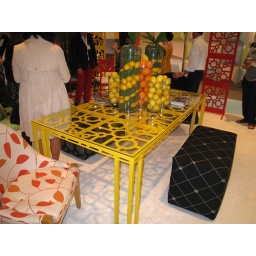
Great yellow dining table in powder-coated paint. Fabrics designed by Laurie Bell.